Statue of Michael Jackson (Fulham F.C.)

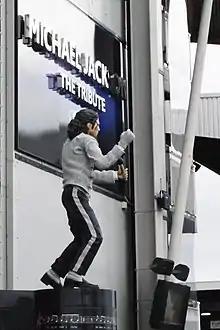
The statue outside Craven Cottage, London

A plaster and resin sculpture of Michael Jackson stood outside Craven Cottage in Fulham, London, the ground of Fulham Football Club, from 2011 until 2013. Commissioned by the club's chairman Mohamed Al-Fayed, it was removed by his successor Shahid Khan. From 2014 to 2019 the statue was on display at the National Football Museum in Manchester.